Skarżyński

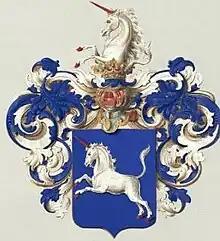
Bończa, Orthodox Skarzhinsky Coat of Arms.

During World War Two, Soviet soldier Private Anatoly Sidorovich Skarzhinsky was taken prisoner, during combat operations, by German forces.